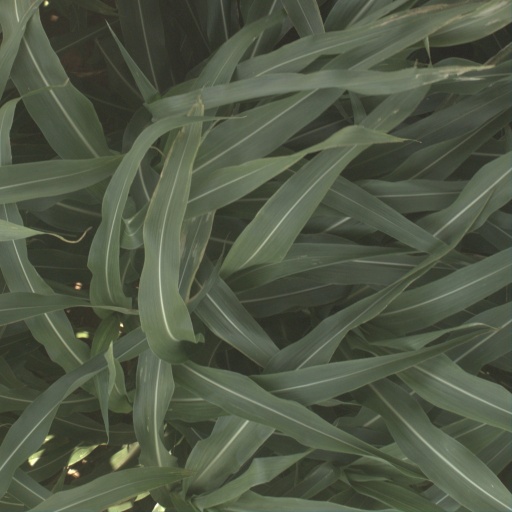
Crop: sorghum